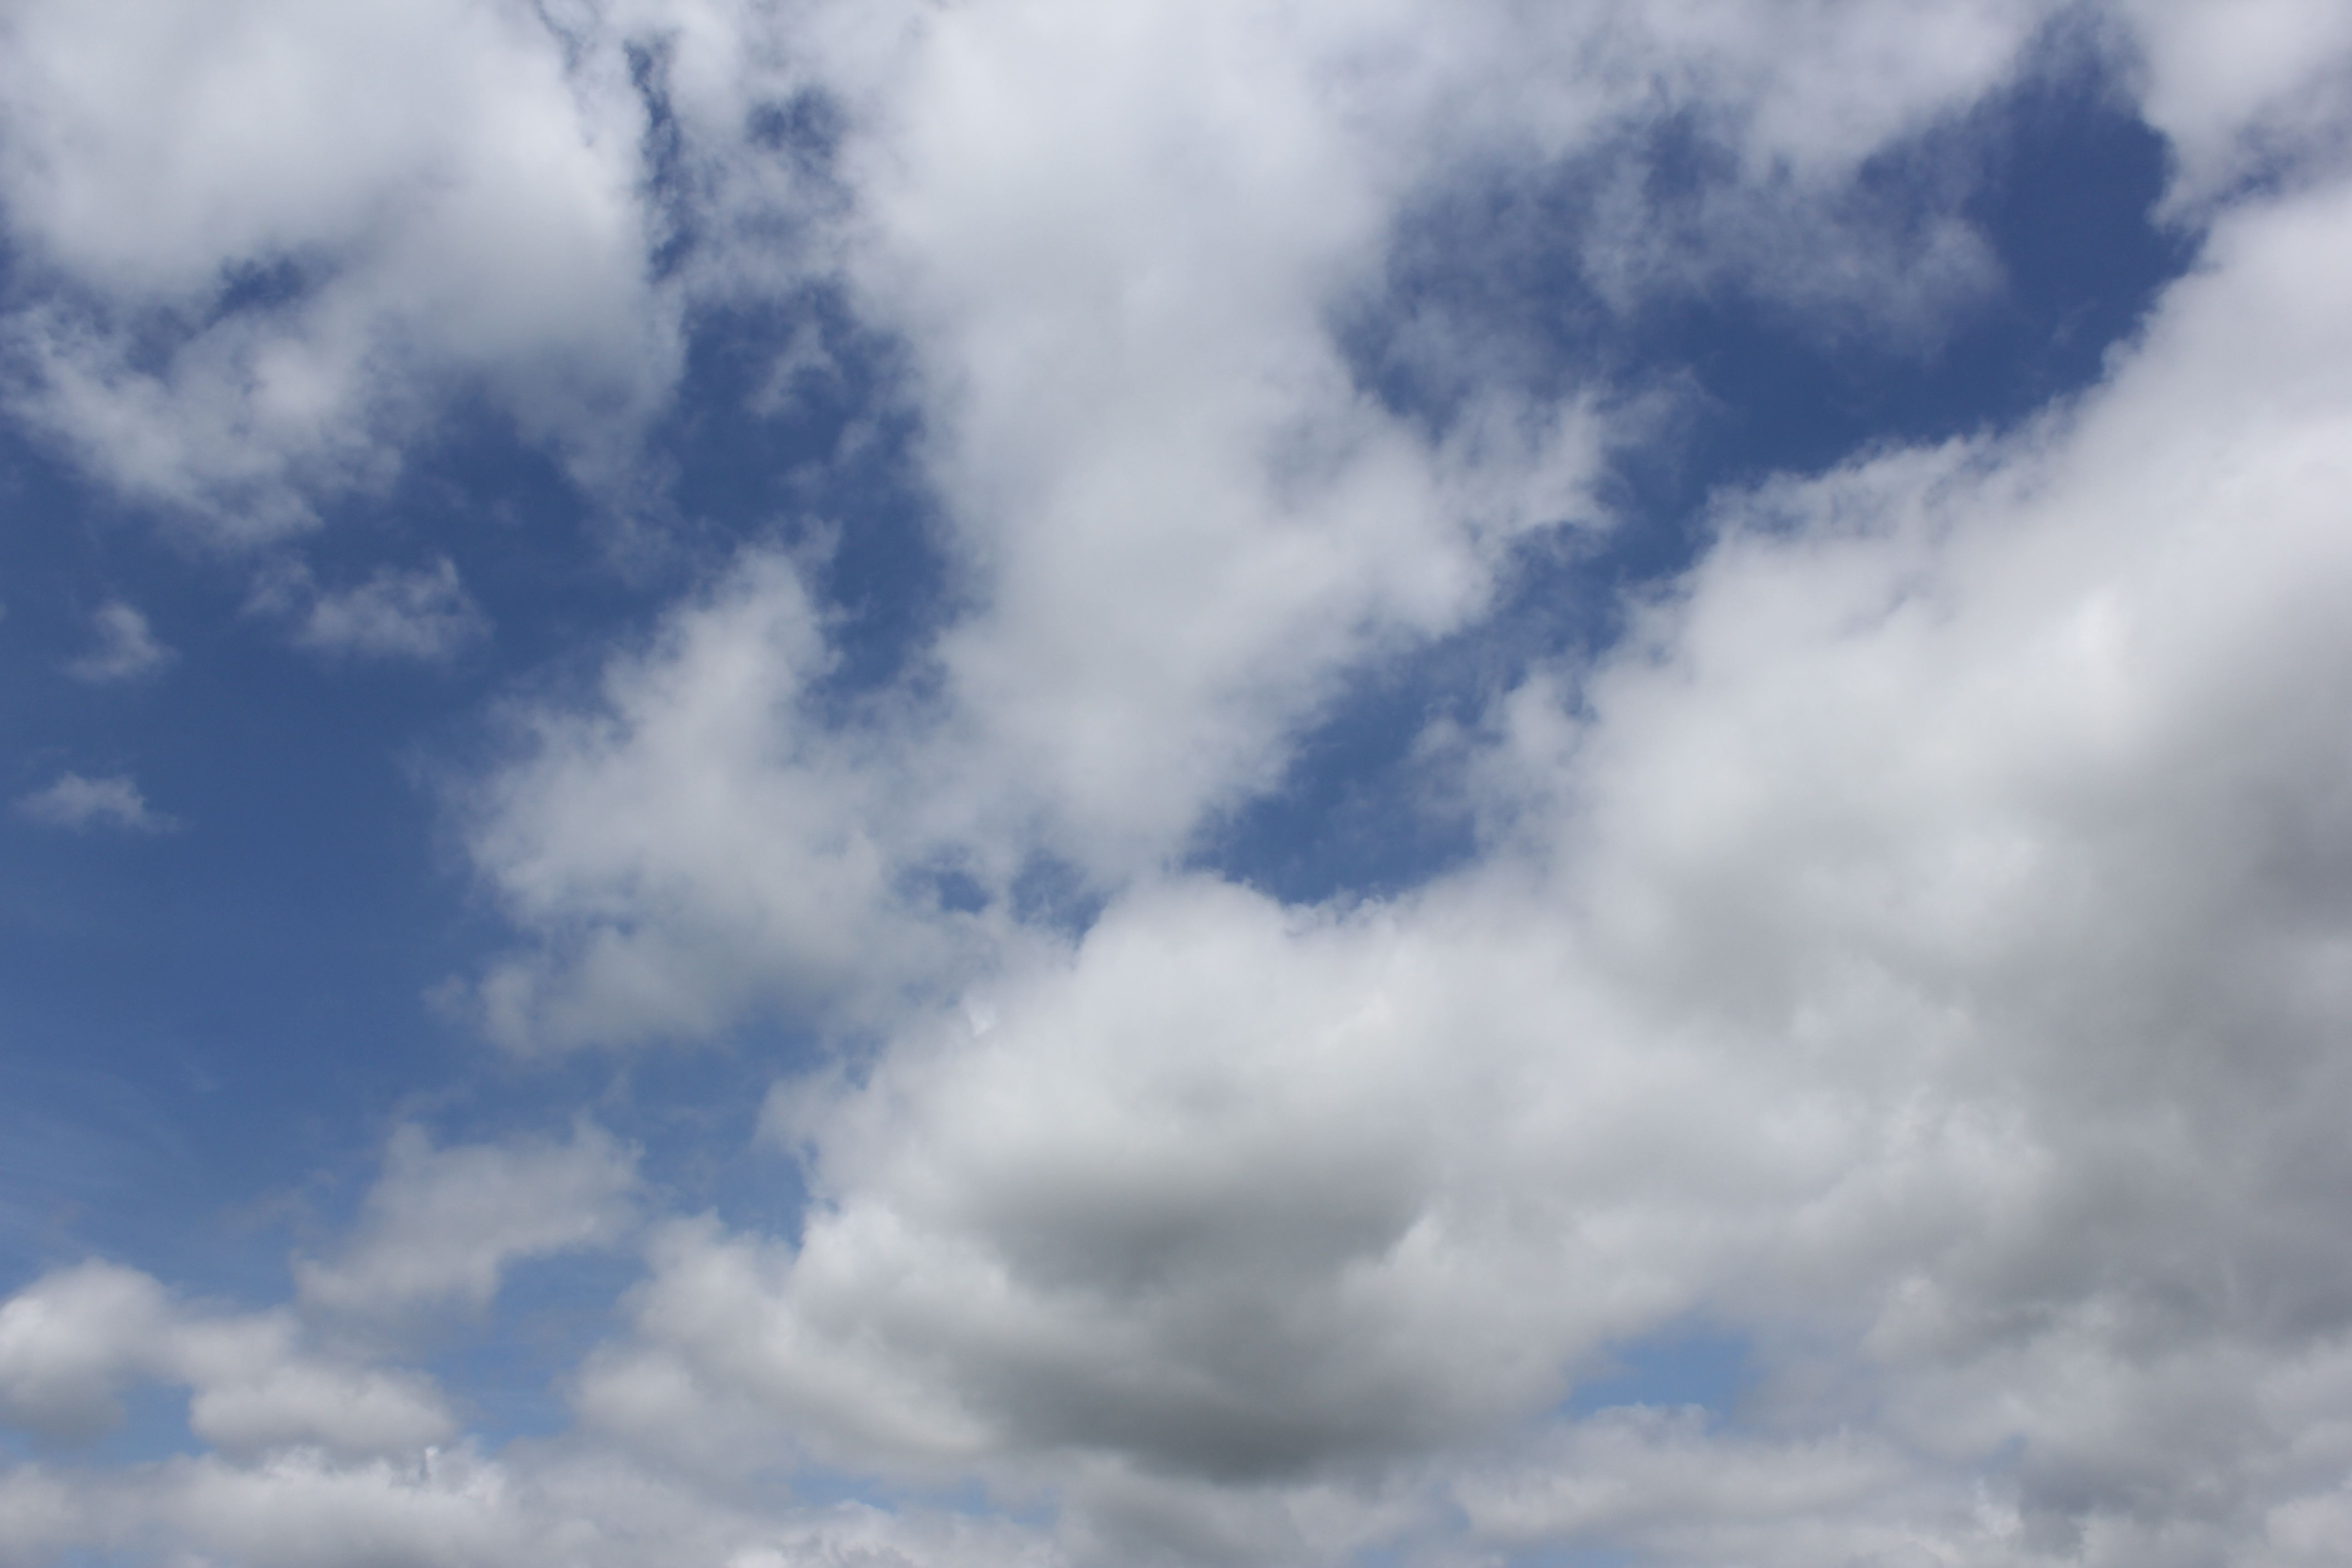
Cloud type: Cumulus